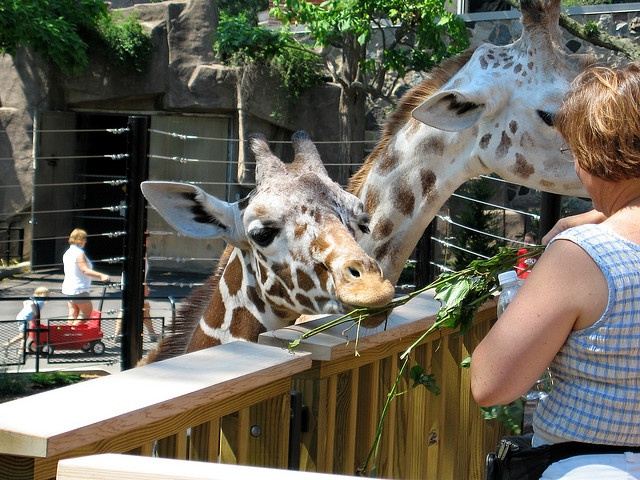
A woman feeding a giraffe standing next to another giraffe.
Two giraffes near a woman holding grass and one giraffe eating it out of her hand.
Two giraffes who are eating something a women is holding.
The zoo visitor is looking at the giraffes.
THERE ARE TWO GIRAFFES TAHT ARE AT THE FENCE